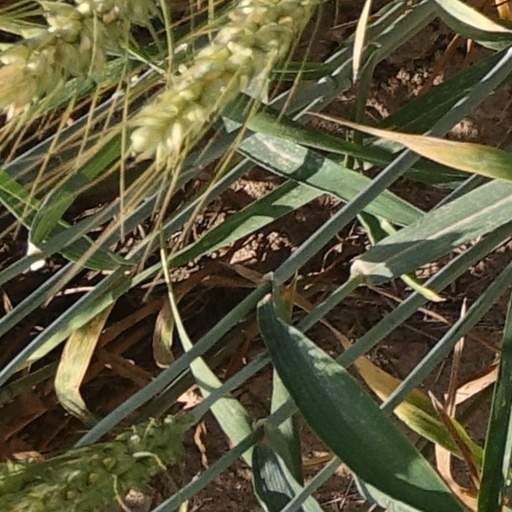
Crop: wheat